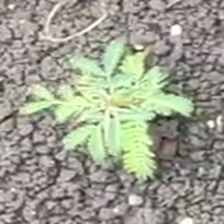
Weed species: Dwarf_cassia_(Chamaecrista pumila)